Eleanor de Moura

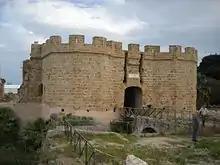
Castello a Mare, Eleanor's residence as vicereine

Eleanor de Moura (– 28 November 1706) was a Spanish noblewoman of Portuguese birth, notable for serving as Viceroy of Sicily for one month in 1677.